Lisbon Bridge (Lisbon, North Dakota)

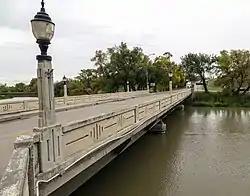

The Lisbon Bridge over the Sheyenne River in Lisbon, North Dakota, also known as Sheyenne River Bridge, was built by the Works Project Administration in 1936. It was listed on the National Register of Historic Places in 1997.